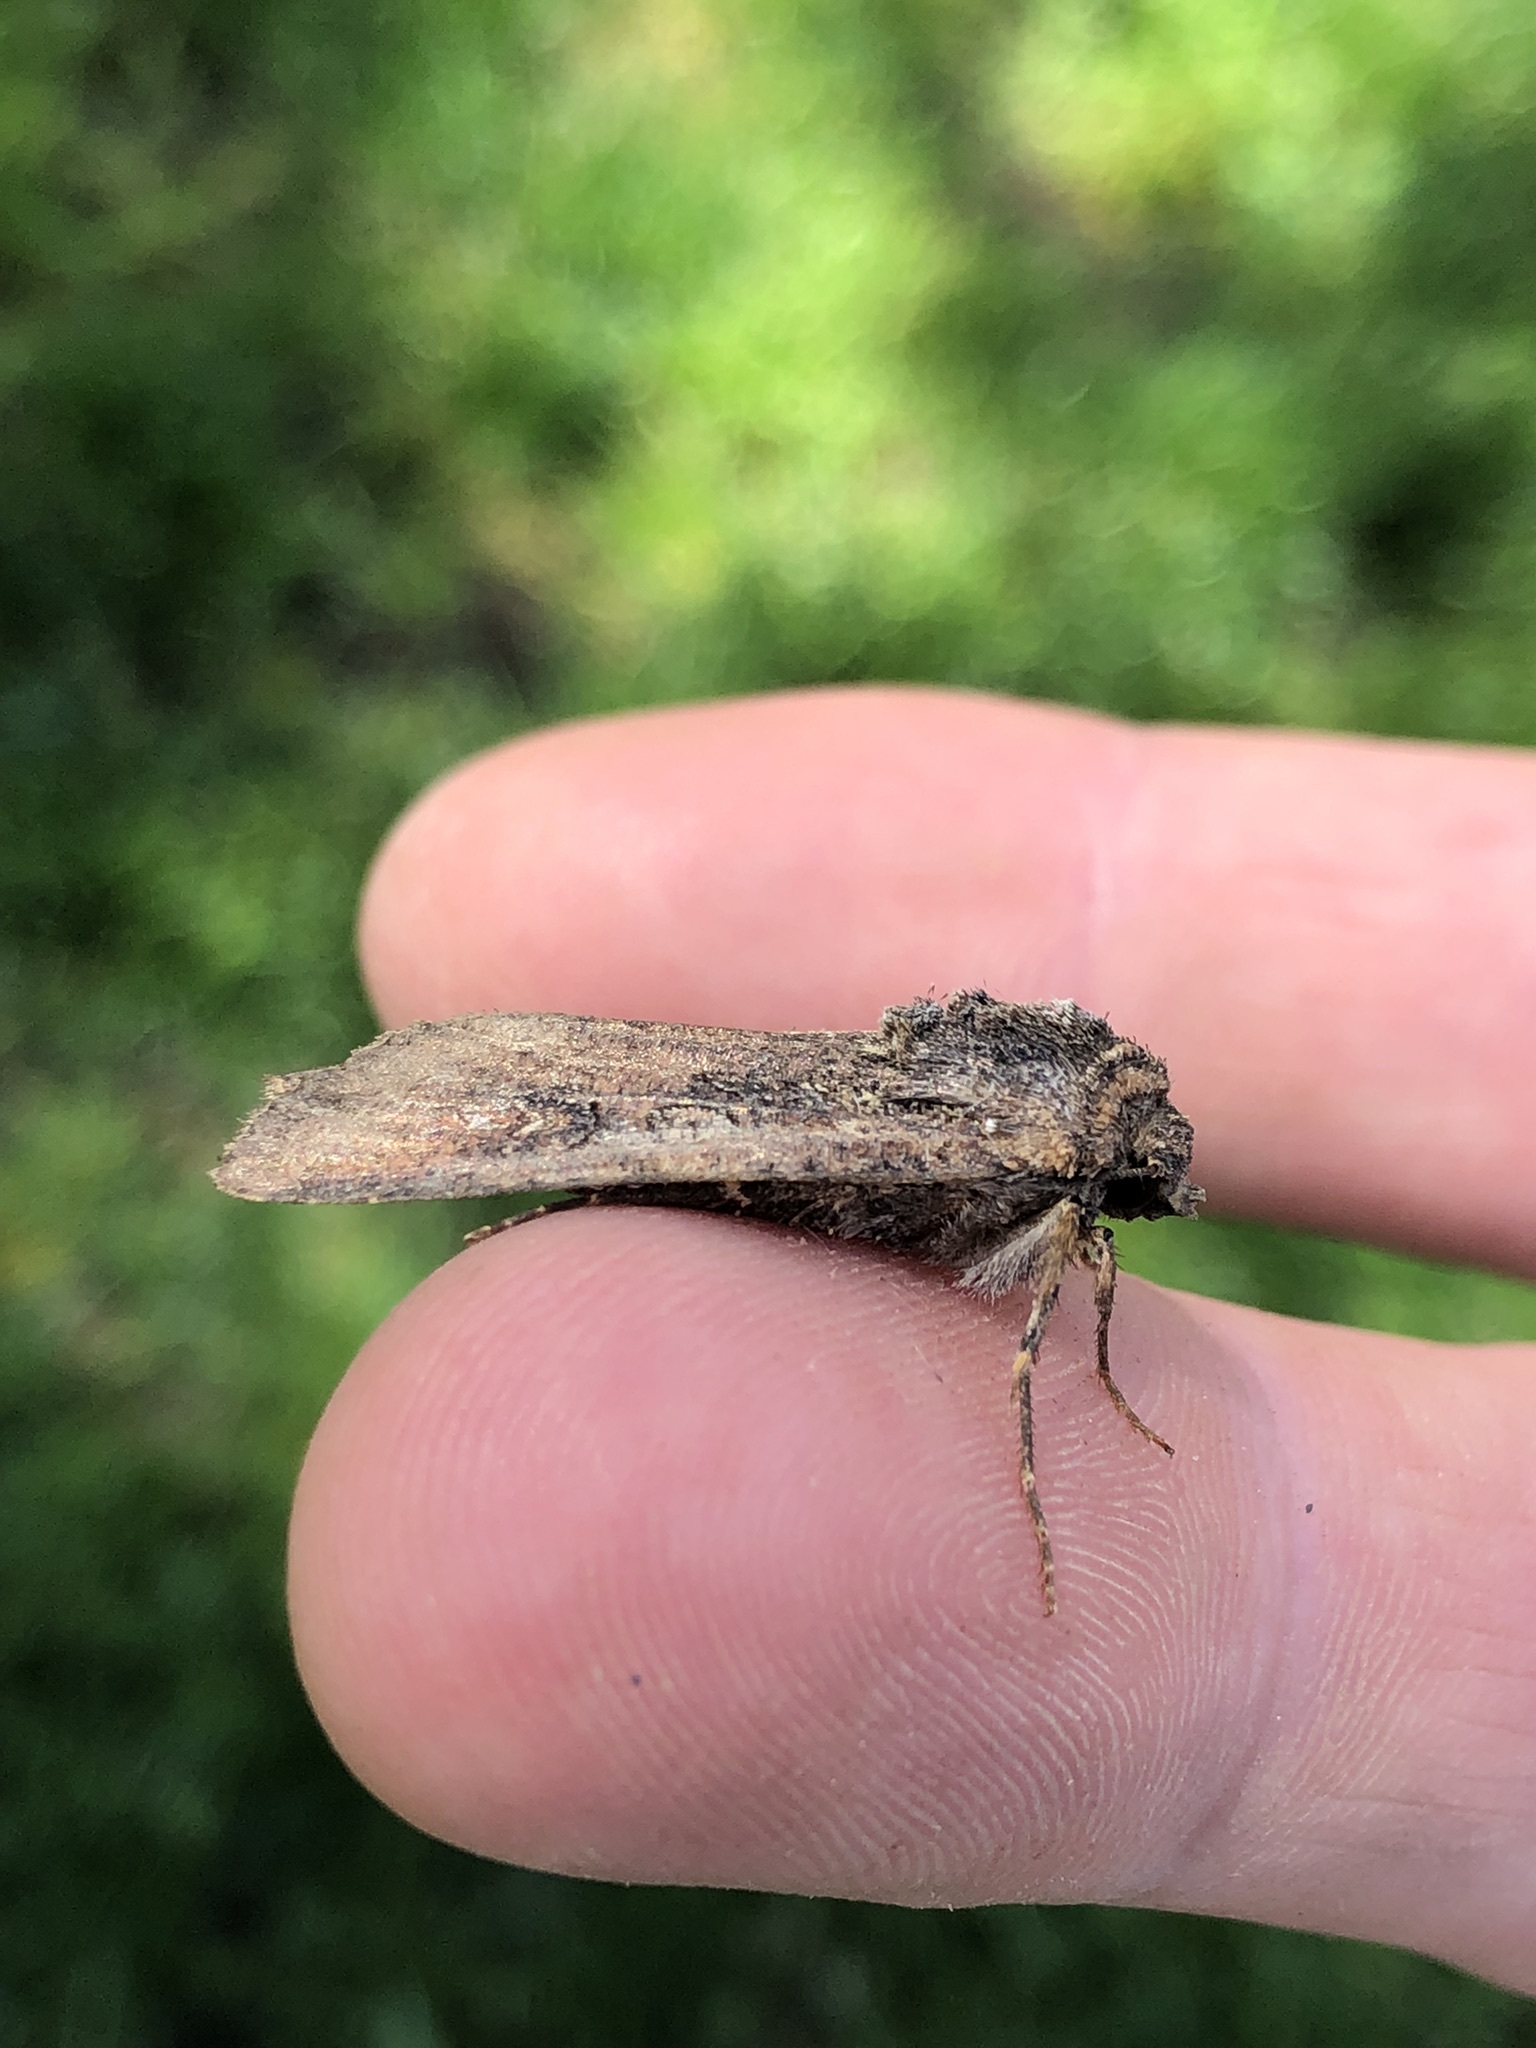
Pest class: cutworms